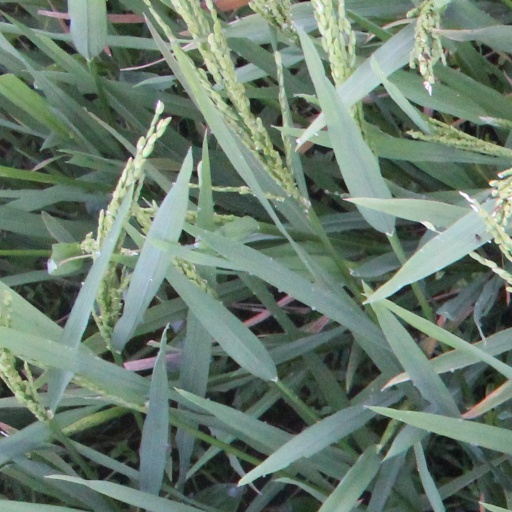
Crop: rice